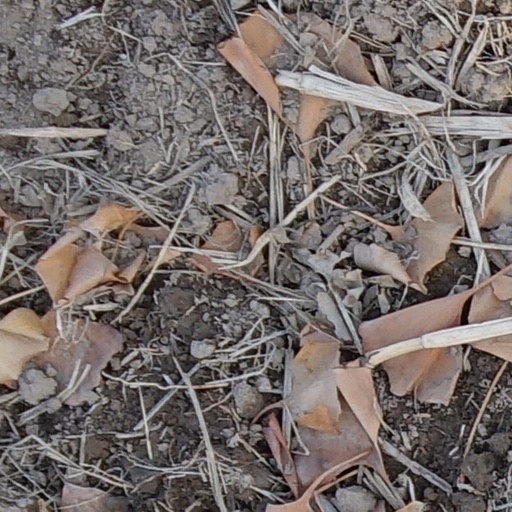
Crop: wheat